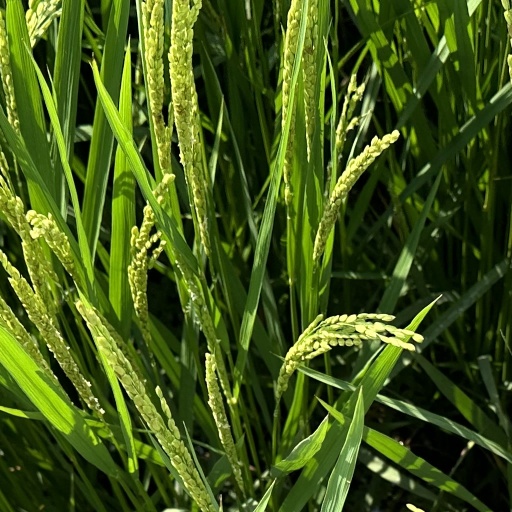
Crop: rice